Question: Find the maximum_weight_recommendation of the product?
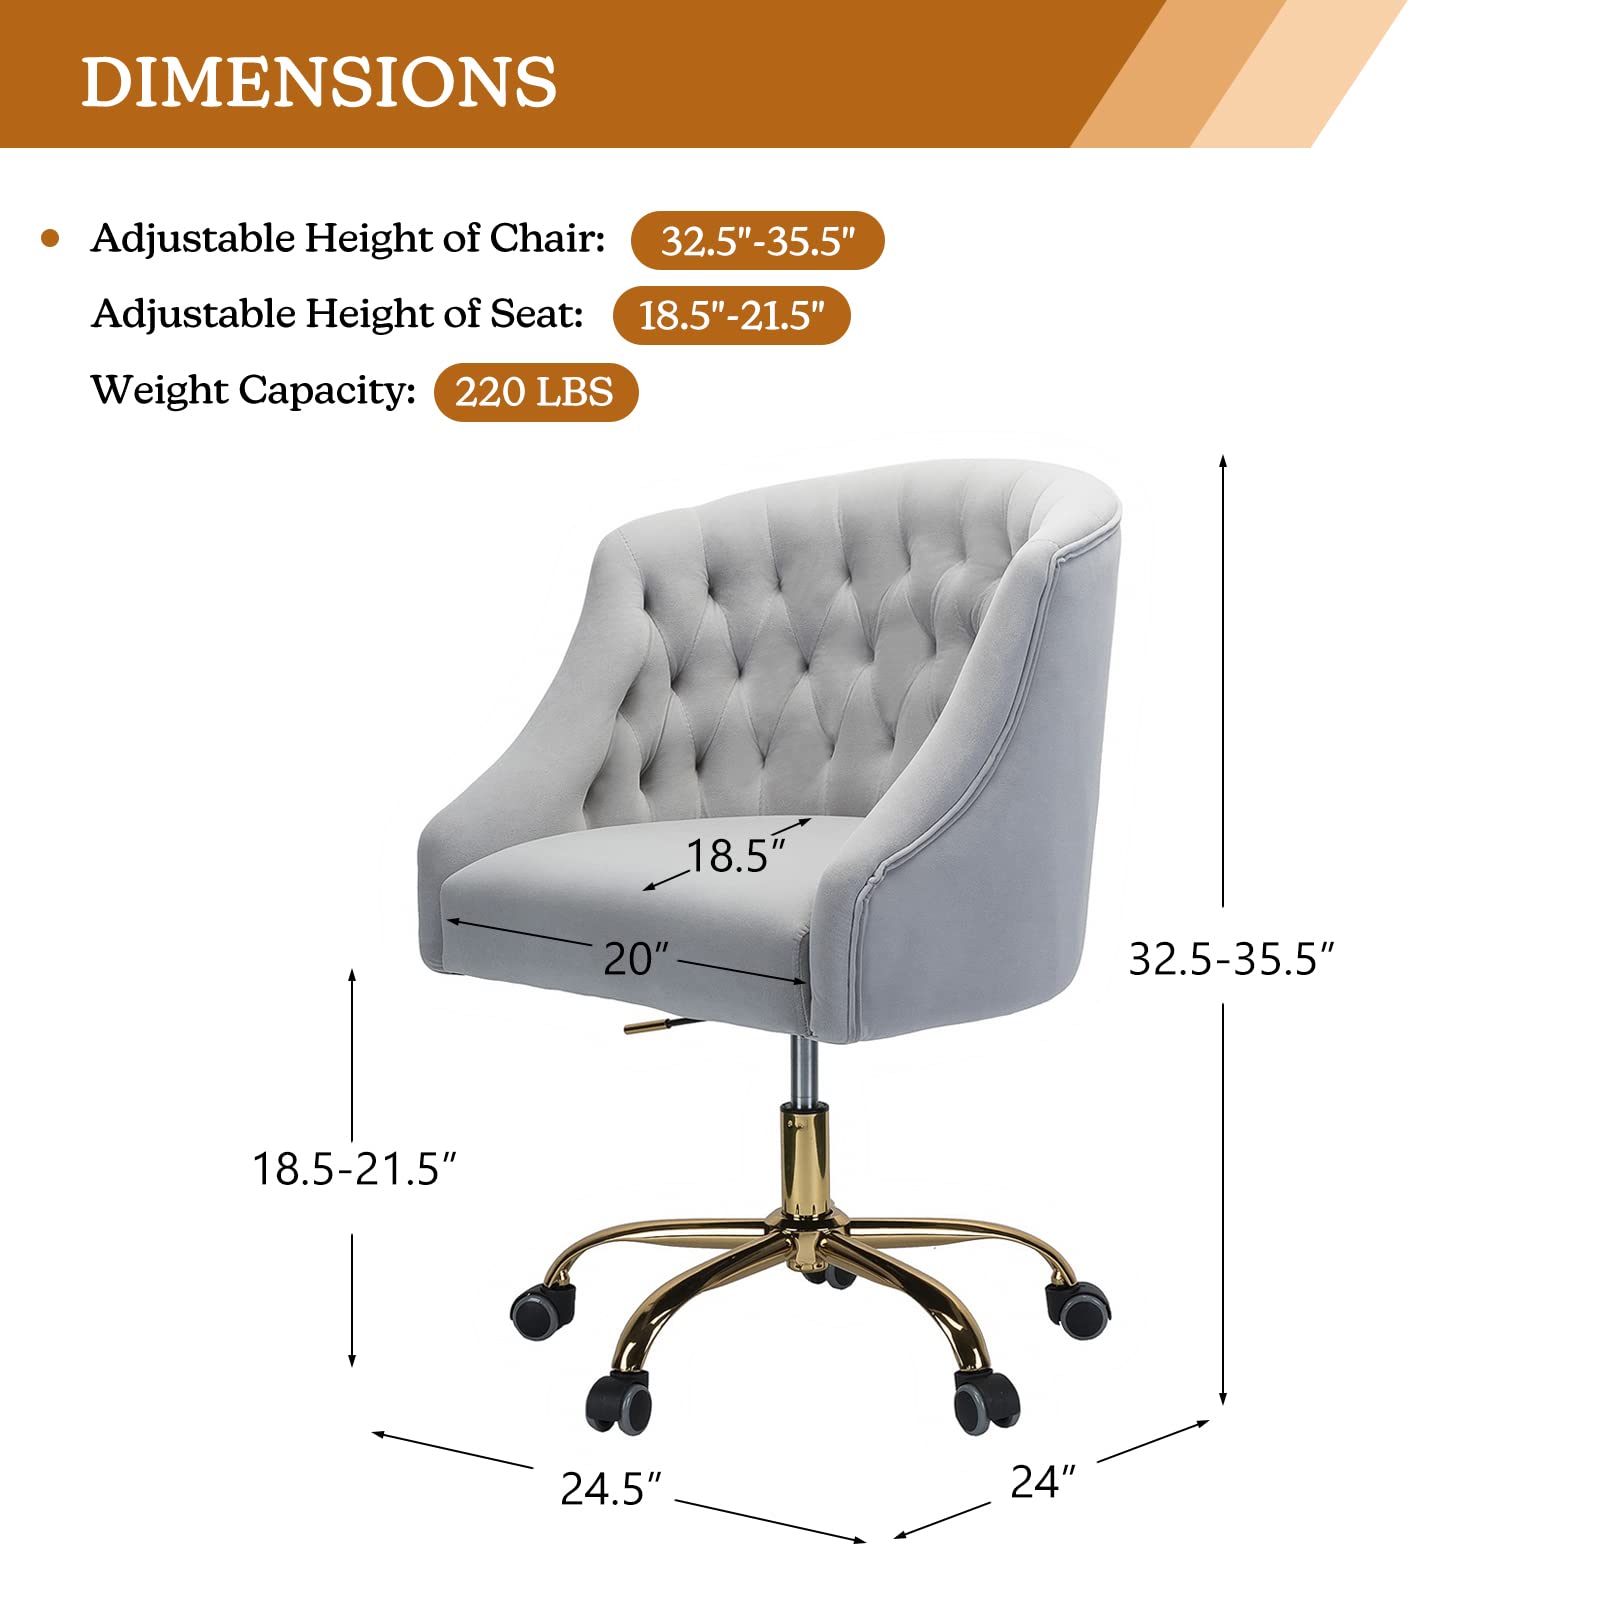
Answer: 220.0 pound